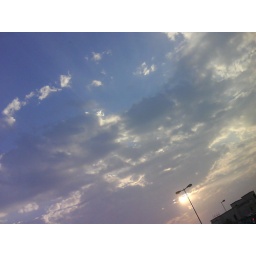
i took it with my phone in the car